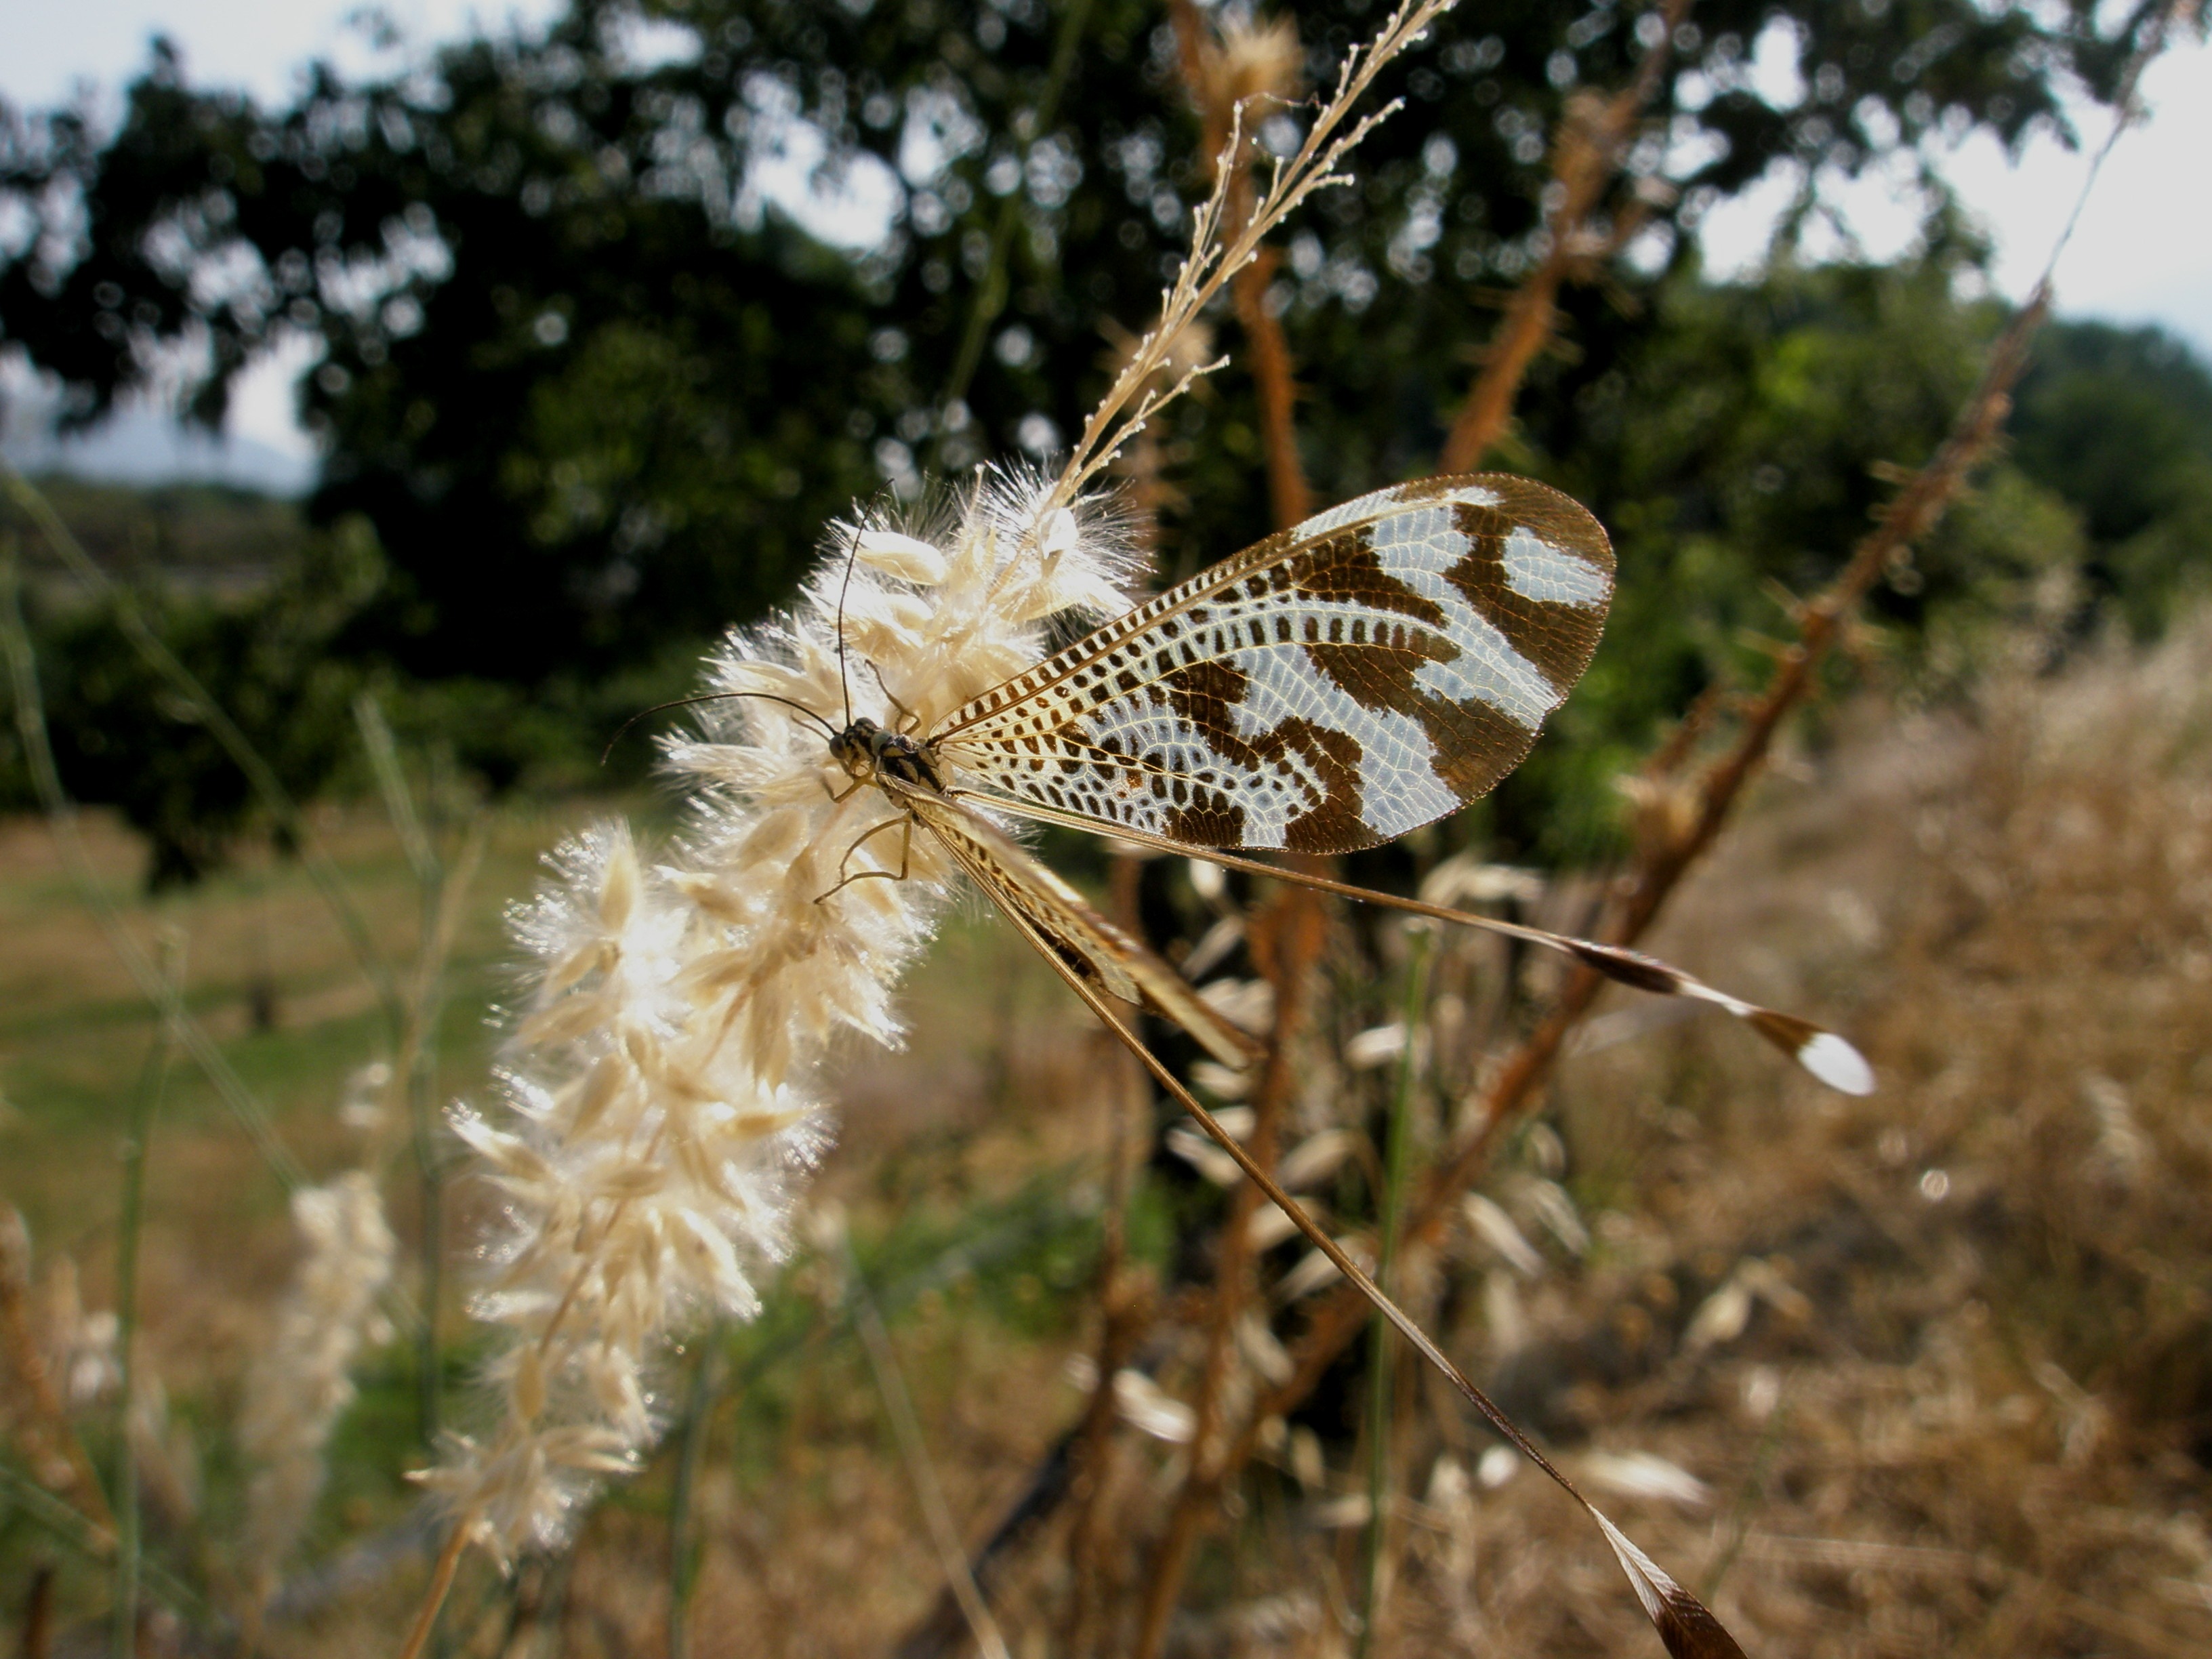
nature, grass, branch, photography, leaf, flower, wildlife, spring, insect, botany, moth, butterfly, flora, fauna, invertebrate, close up, insects, macro photography, moths and butterflies